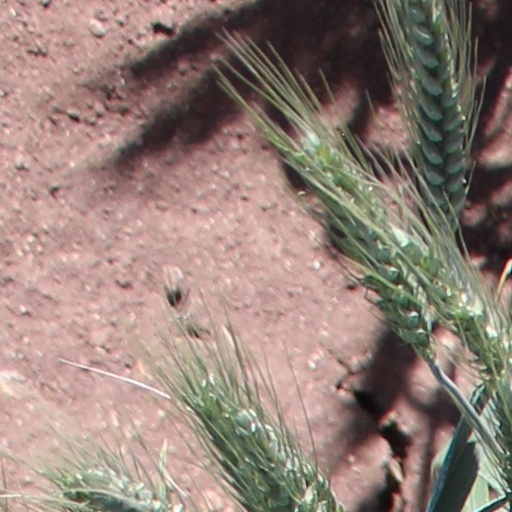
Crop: wheat